Hikawa Maru

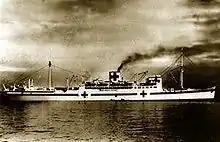
"Hikawa Maru" as a hospital ship, 1941–1945

On 1 December 1941, a week before Japan's attack on Pearl Harbor, the Mitsubishi Zosen dockyard at Yokohama started to convert "Hikawa Maru" into a hospital ship, completing work on her on 21 December. She treated Japanese casualties from the US Task Force 8's attacks on Kwajalein and Wotje atolls in February 1942 and repatriated the seriously wounded to Yokosuka. On 15 June 1942 the brought about 500 Japanese wounded from the Battle of Midway to Hashirajima, where they were transferred to "Hikawa Maru".